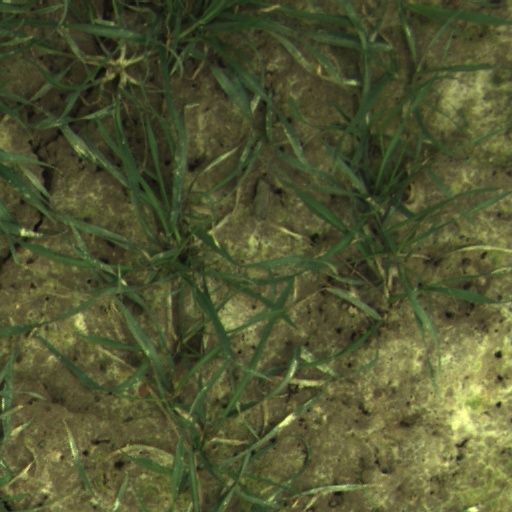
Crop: wheat